Honda H engine

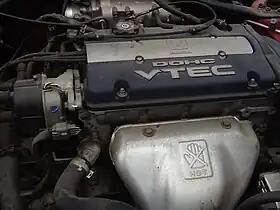
Honda H23A-Accord SiR CH9

The Honda H engine was Honda's larger high-performance engine family from the 1990s and early 2000s. It is largely derived from the Honda F engine with which it shares many design features. Like Honda's other 4-cylinder families of the 1980s and 1990s, It has also enjoyed some success as a racing engine, forming the basis of Honda's touring car racing engines for many years, and being installed in lightweight chassis (such as the Honda CR-X) for use in drag racing. The F20B is a part of the F-series family of engines; it is basically a cast-iron sleeved down destroked version of the H22A. It was developed by Honda to be able to enter into the 2-liter class of international racing.